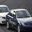
Label: automobile